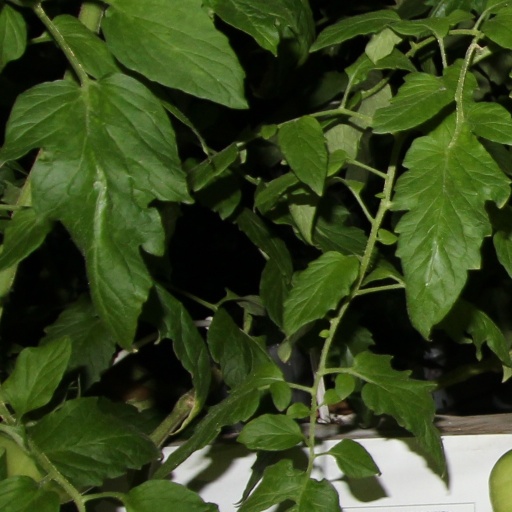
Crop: tomato